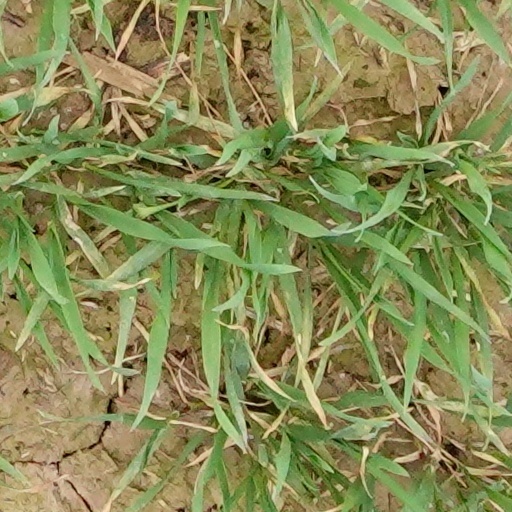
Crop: wheat